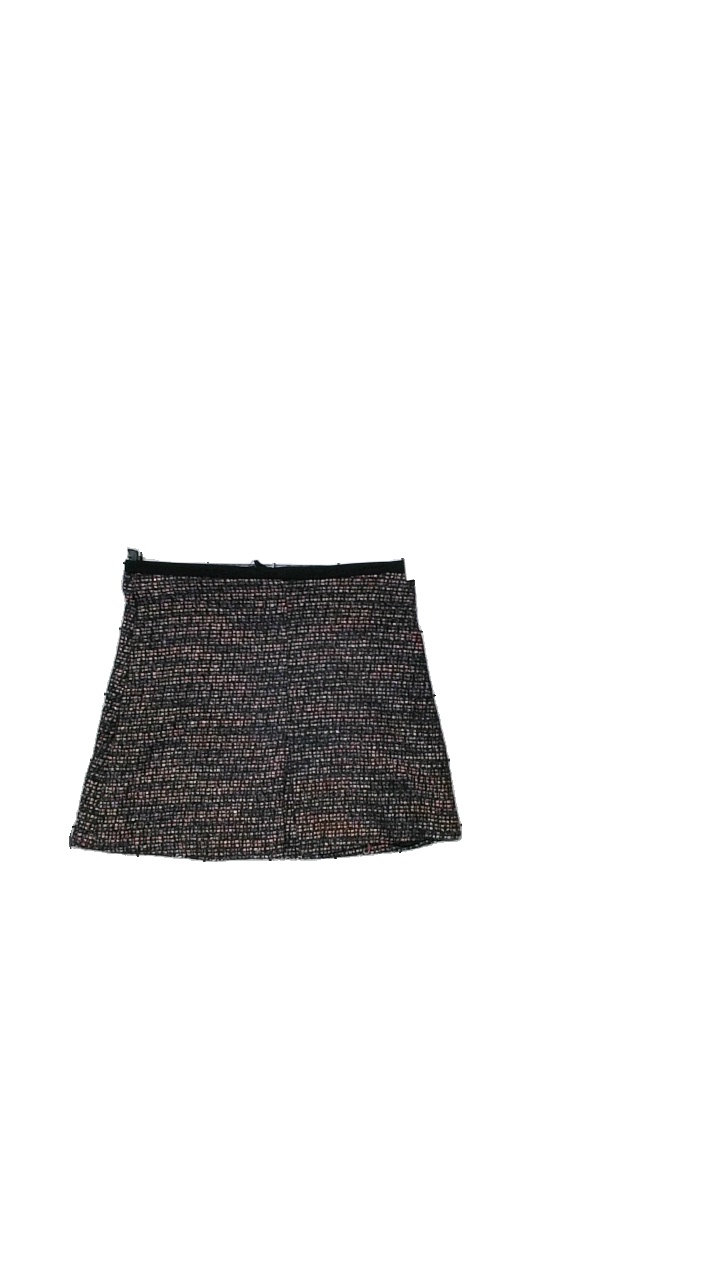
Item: Skirt (Ladies)
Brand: H&m
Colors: Pink, Blue, Multicolor
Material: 90% polyester, 5% wool, 5% acrylic. Lining 100% polyester
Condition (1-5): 4
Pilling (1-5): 4
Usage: Reuse
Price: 50-100